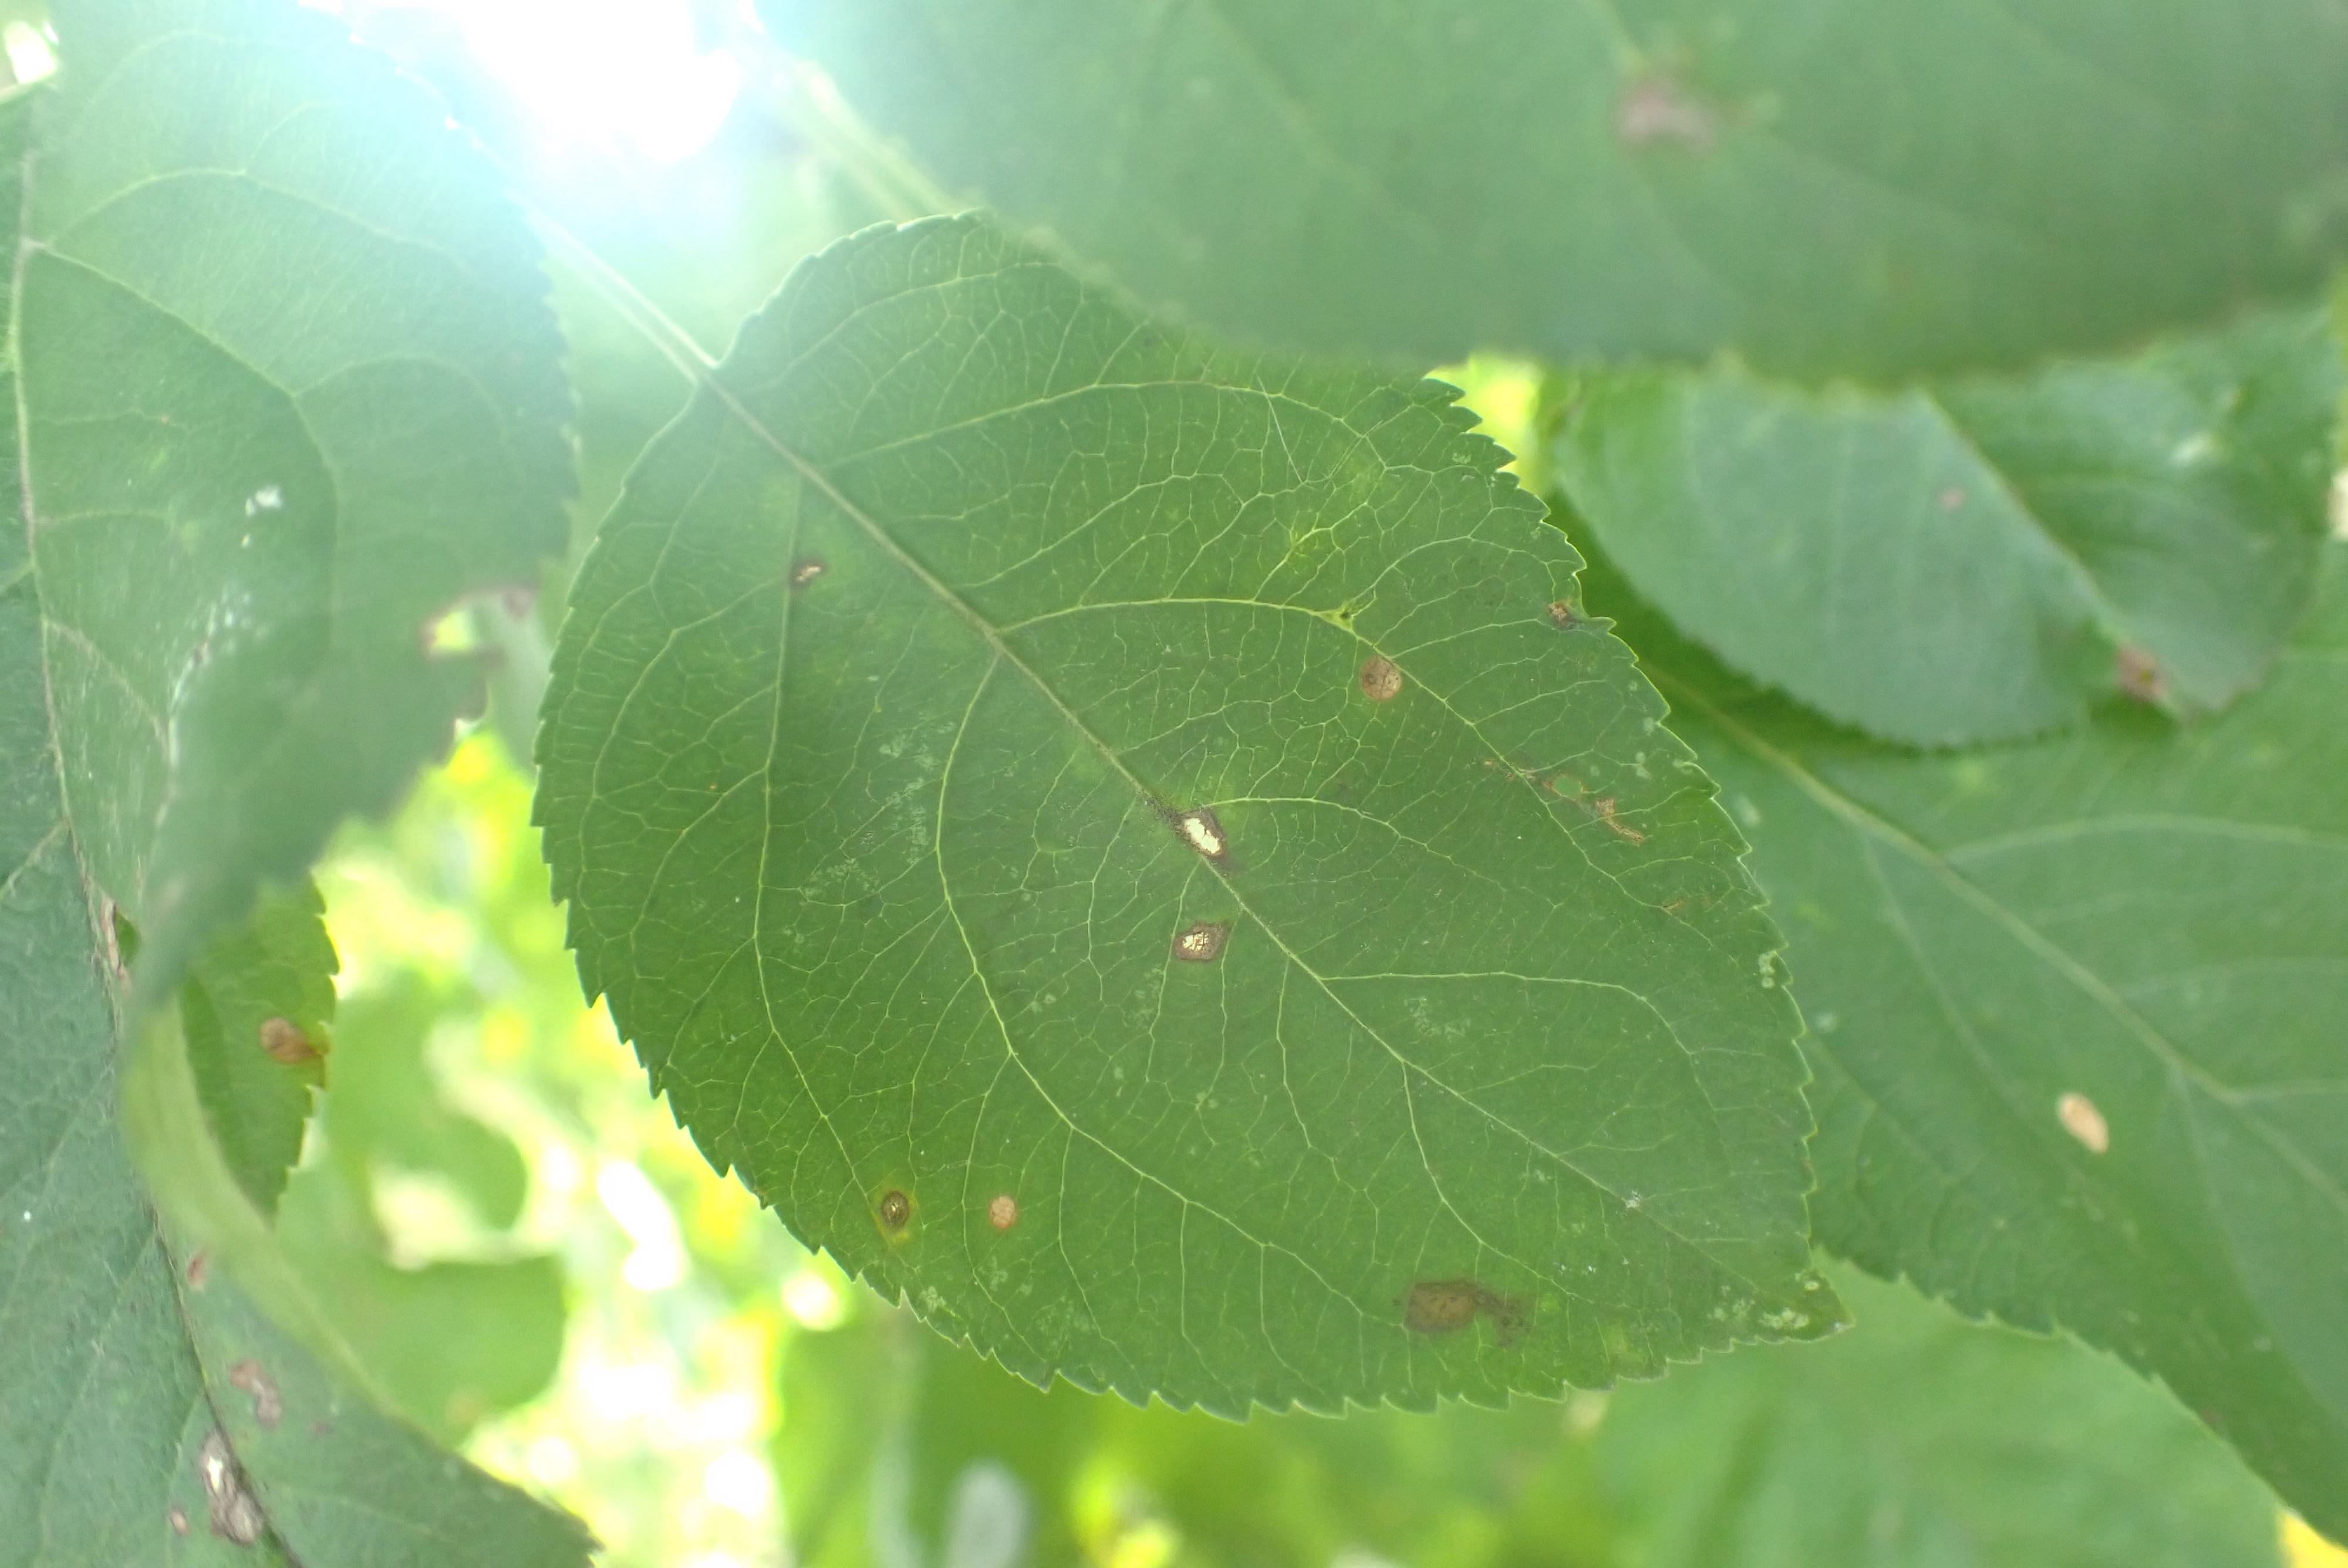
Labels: scab, frog_eye_leaf_spot, complex